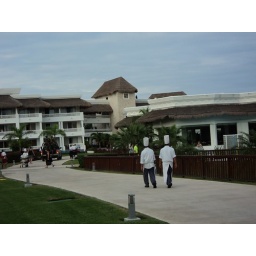
The balcony next to the tower in the middle is where we stood in the morning taking photos.